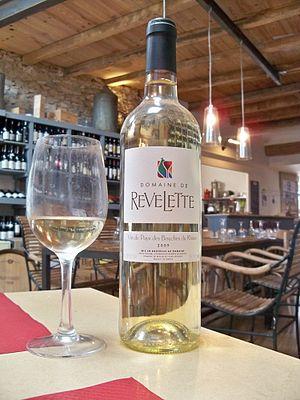
Bouteille de Vin de Pays des Bouches du Rhône
Le pays-des-bouches-du-rhône, appelé vin de pays des Bouches-du-Rhône jusqu'en 2009, est un vin français d'indication géographique protégée départementale qui a vocation à labelliser, après dégustation, les vins ne pouvant postuler à une appellation d'origine.